Junior Nzila

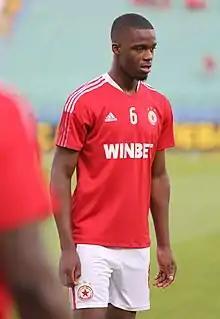
Nzila with CSKA Sofia in 2021

Christian Junior Nzila Goma (born 17 April 2001) is a French footballer who plays as a midfielder for Cappellen.